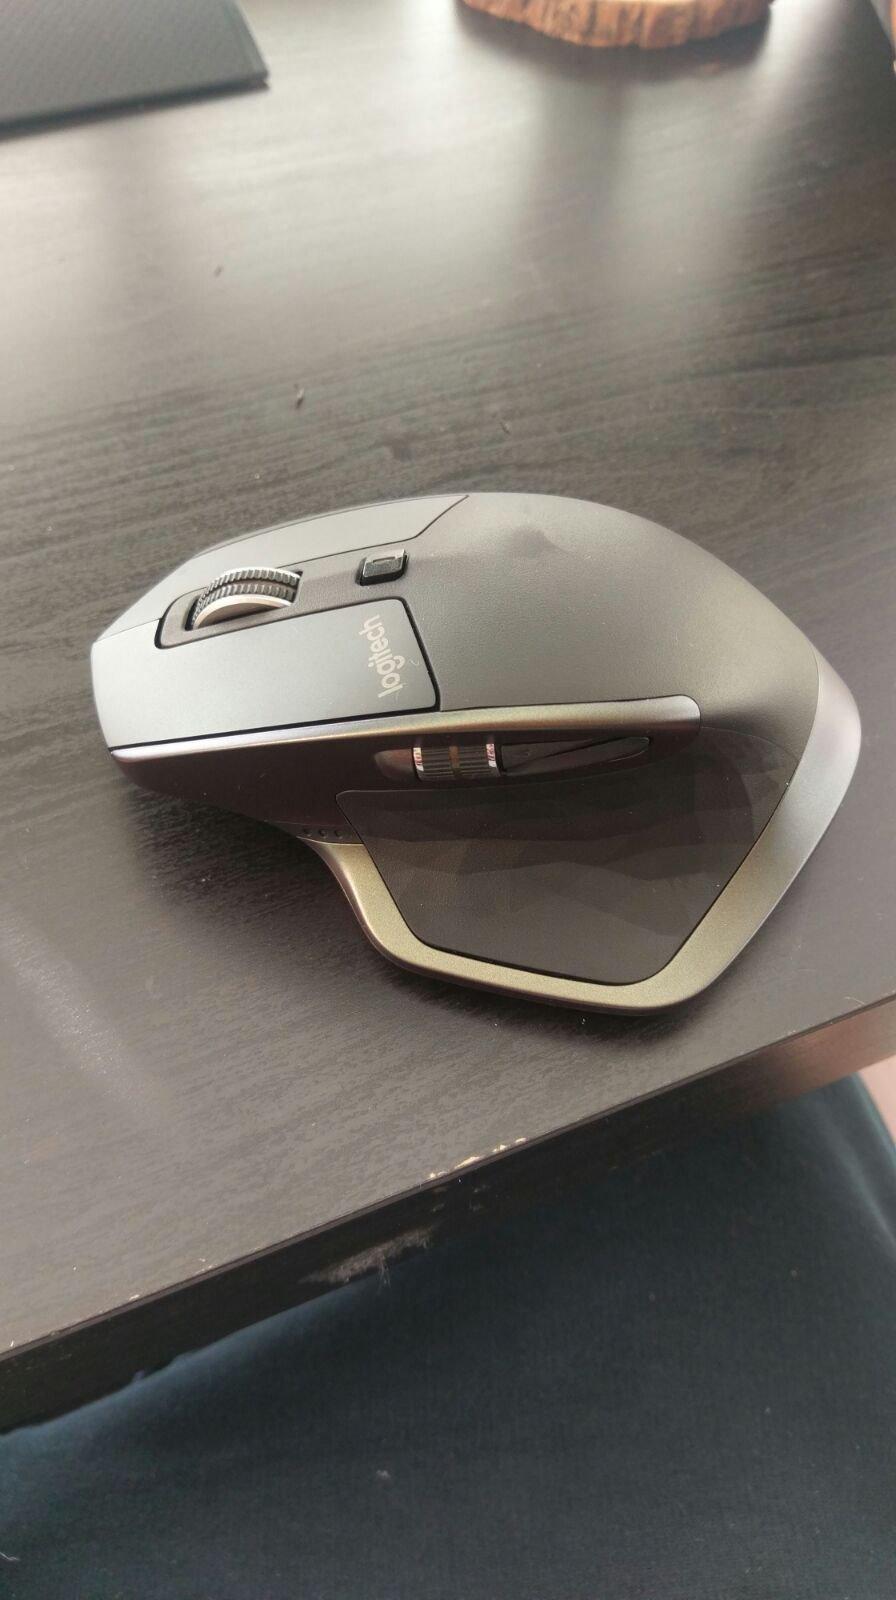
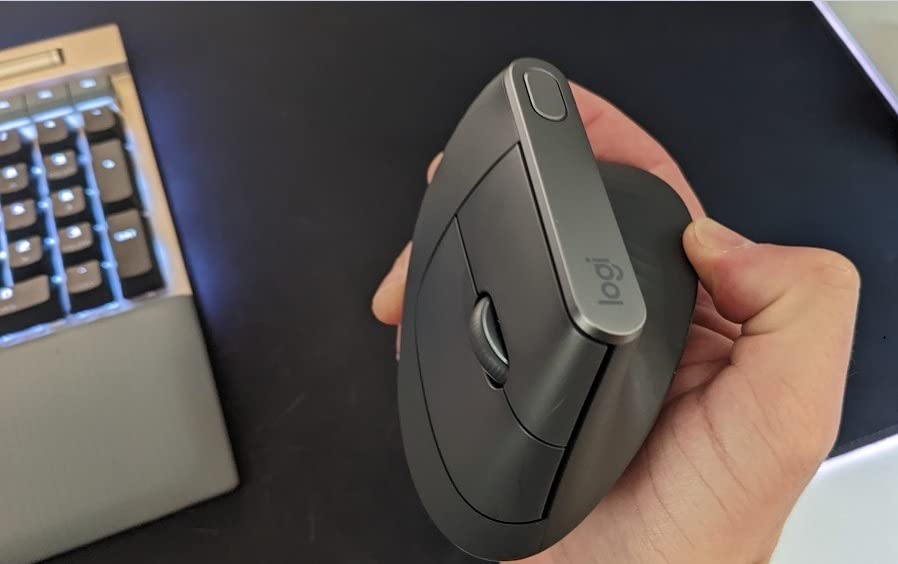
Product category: mouse
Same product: no